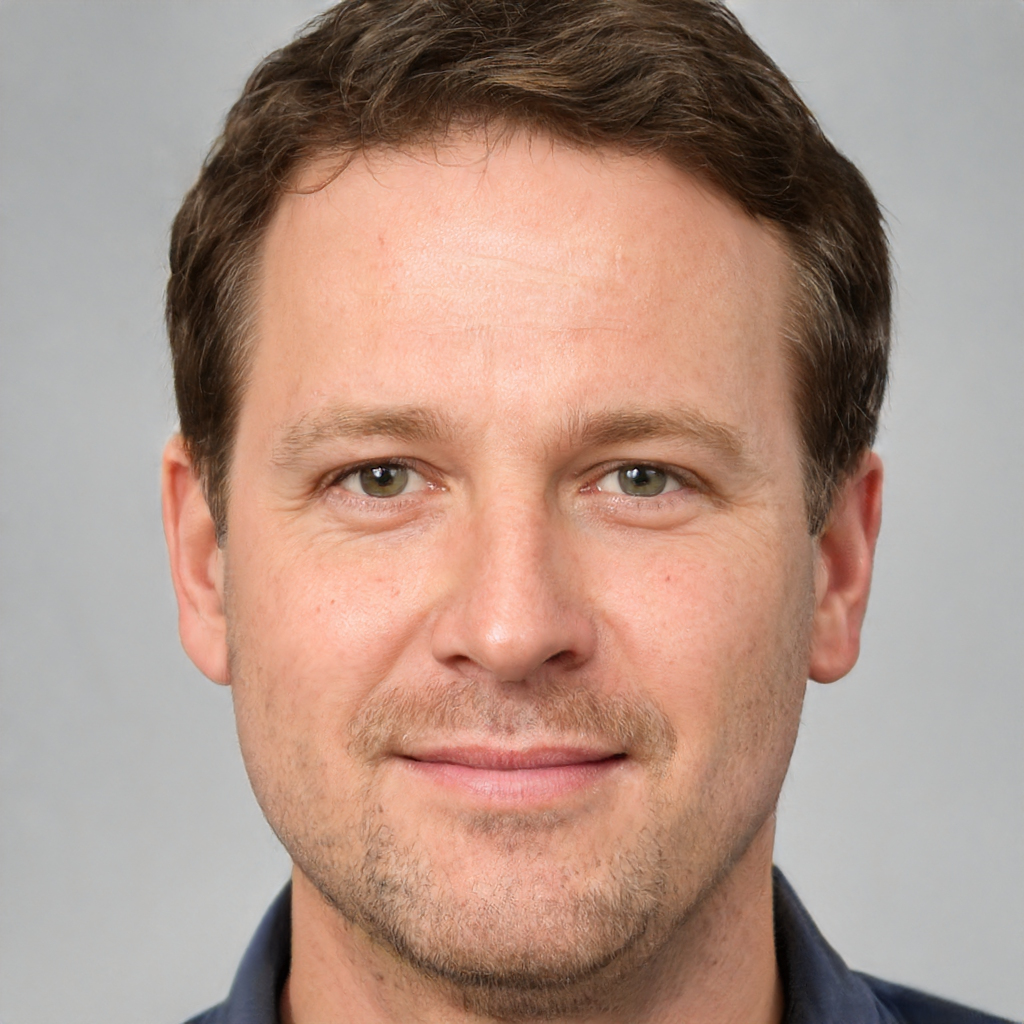
Gender: Male